Taking Woodstock

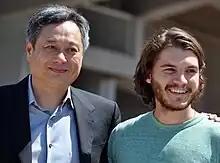
Director Ang Lee and actor Emile Hirsch promoting the film at the 2009 Cannes Film Festival.

Roger Ebert at the "Chicago Sun-Times" wrote: "... Lee and writer James Schamus aren't making a historical pastiche. This is a comedy with some sweet interludes and others that are cheerfully over the top, such as a nude theatrical troupe living in Elliot’s barn, and Vilma, his volunteer head of motel security, a transvestite ex-Marine played by Liev Schreiber. How does Schreiber, looking just as he usually does except for a blond wig and a dress, play a transvestite? Completely straight. It works."